Chen Sheng

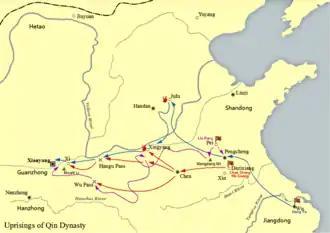
Uprisings of Qin dynasty, locations of Dazexiang and Yuyang are shown.

Using 900 men to resist an empire seemed to be a suicidal move, but the people, who had felt deeply oppressed by the Qin regime, joined Chen Sheng and Wu Guang's cause quickly. More than 20,000 men joined. Soon, there were people asking Chen Sheng to declare himself "King of Chu". Acting against the advice of Zhang Er and Chen Yu, Chen Sheng declared himself "King of Rising Chu".